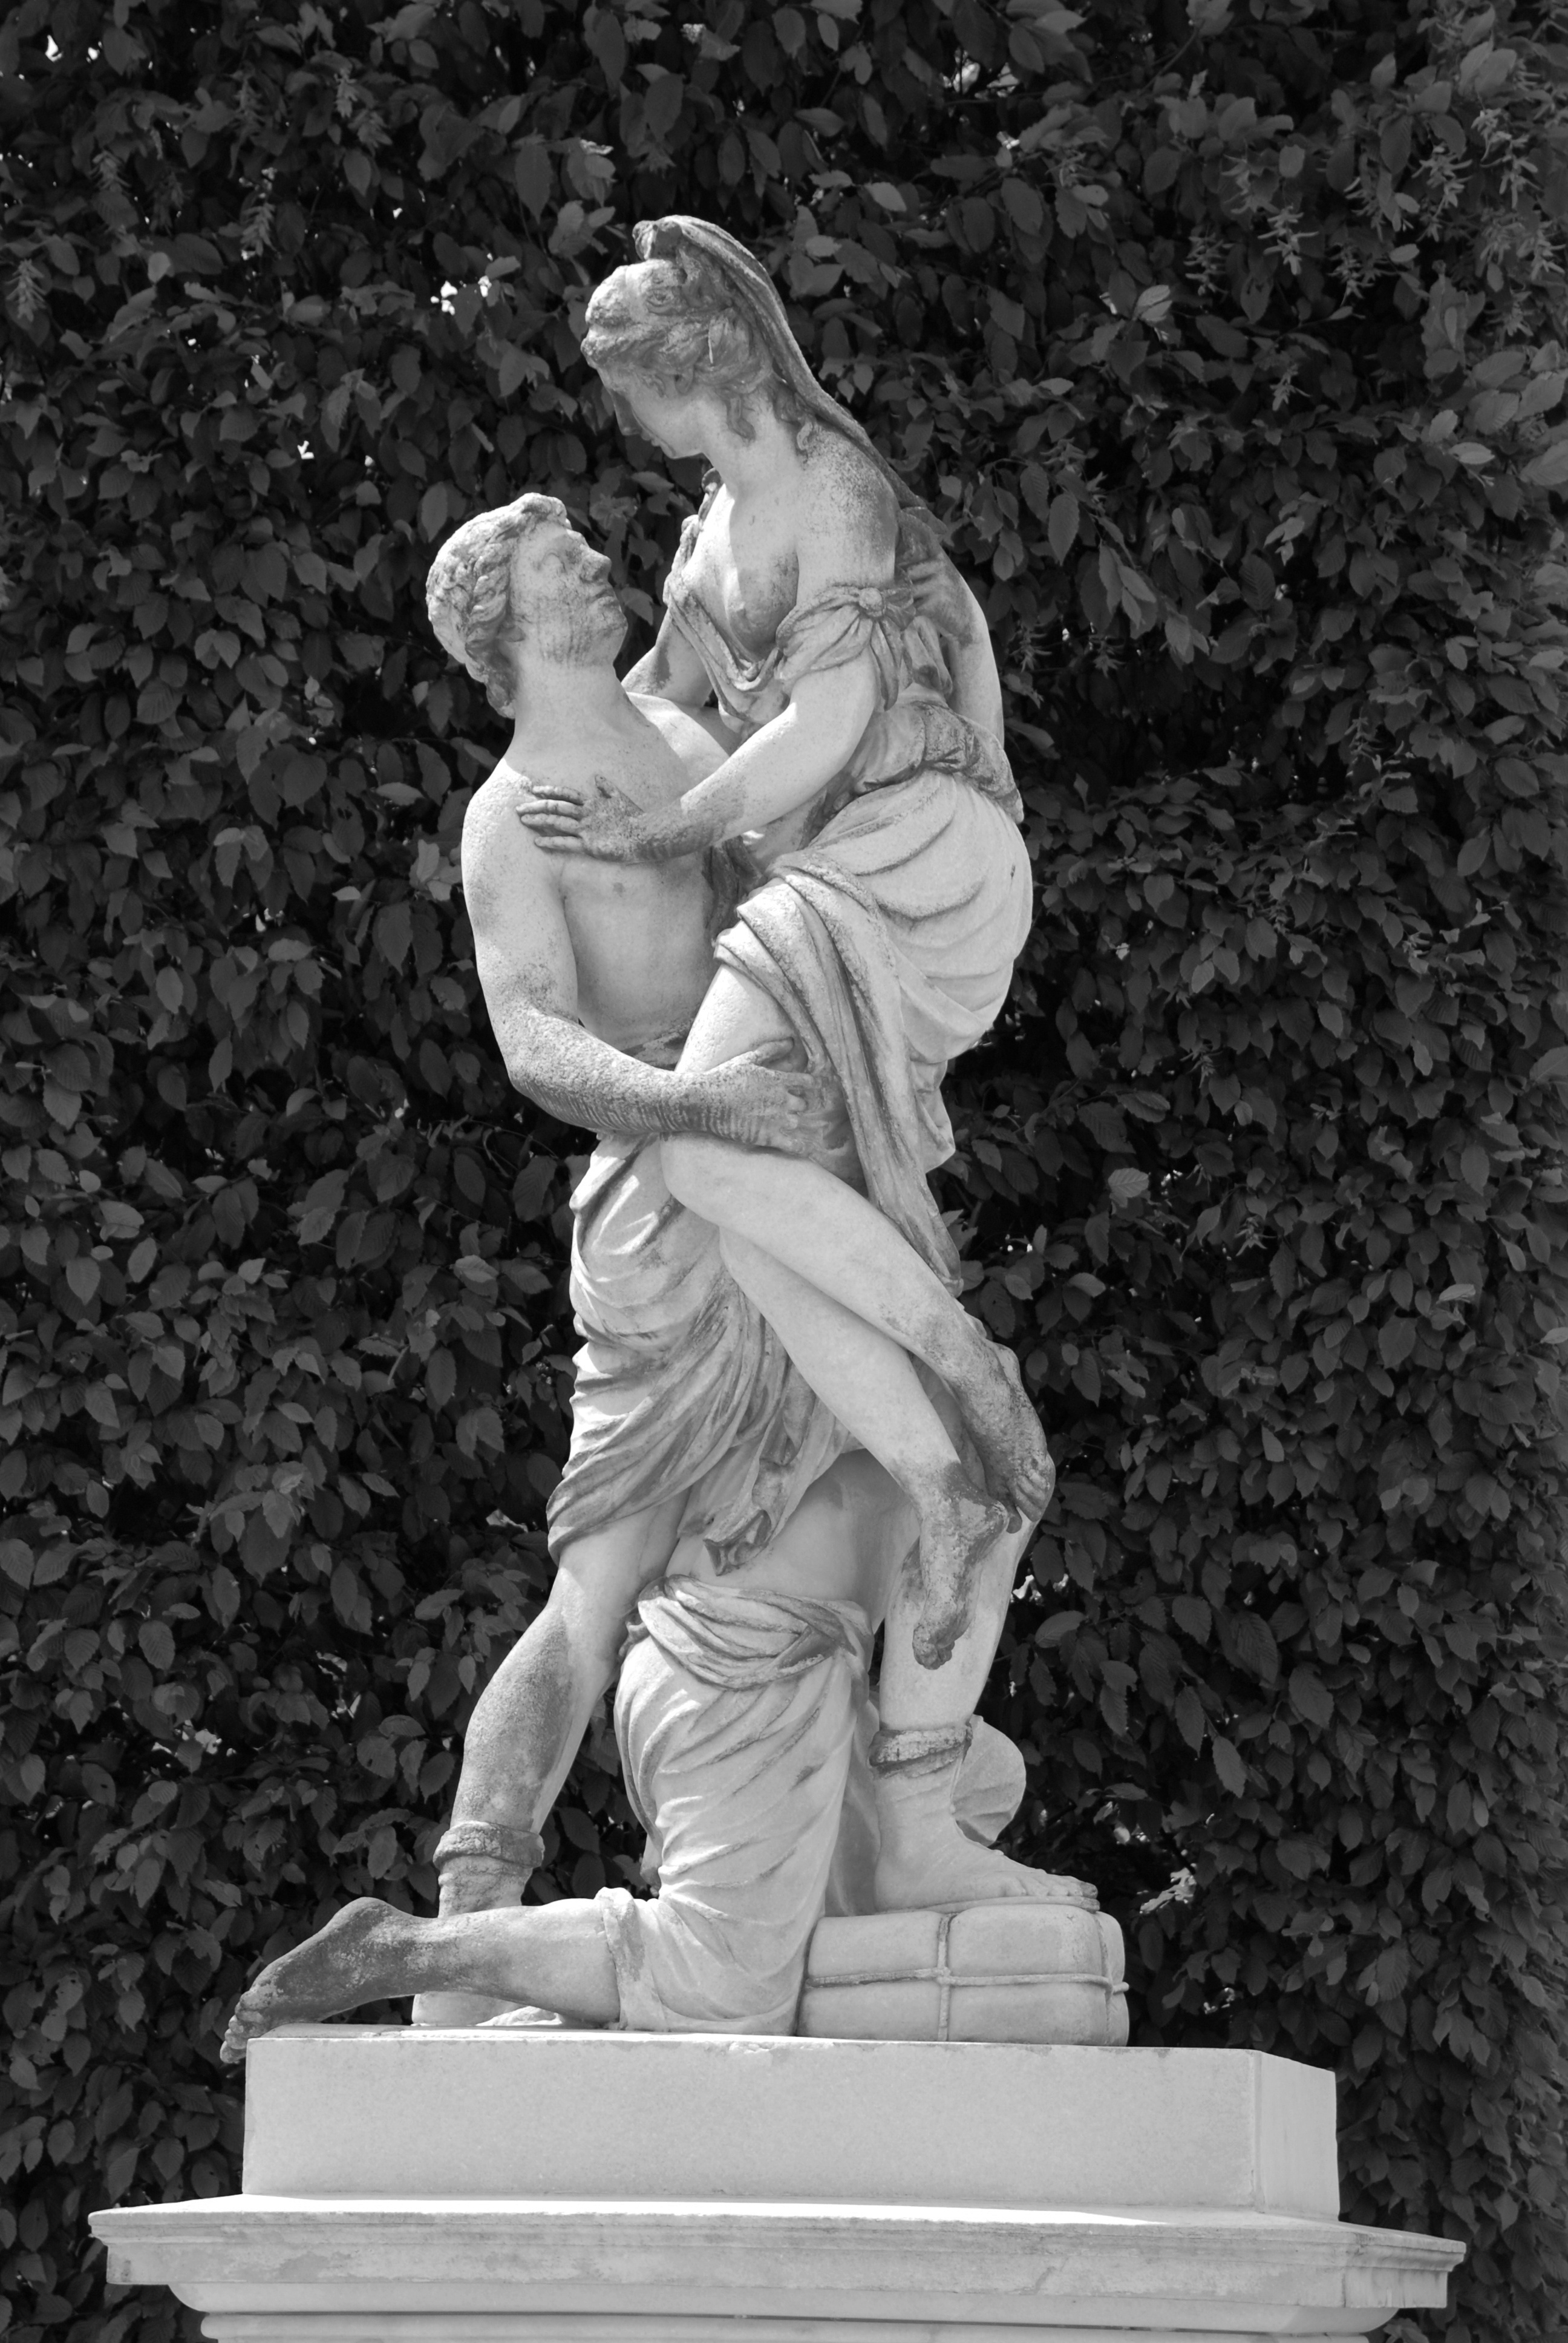
black and white, white, monument, europe, statue, sitting, nikon, monochrome, austria, bw, blackandwhite, sculpture, blackwhite, art, cool image, vienna, photograph, d80, wien, nikond80, osterreich, monochrome photography, human positions